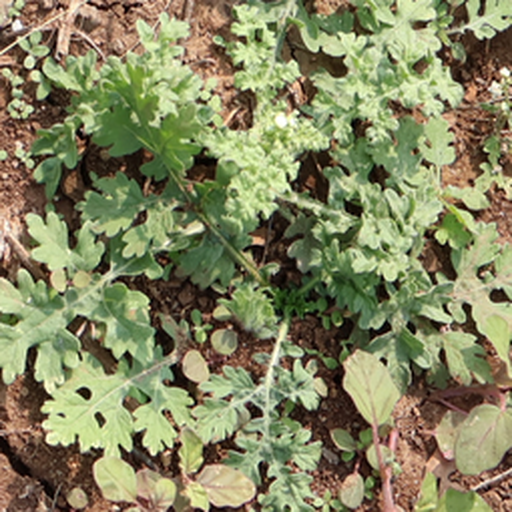
Weed species: Gajar_gavat_(Parthenium hysterophorus)